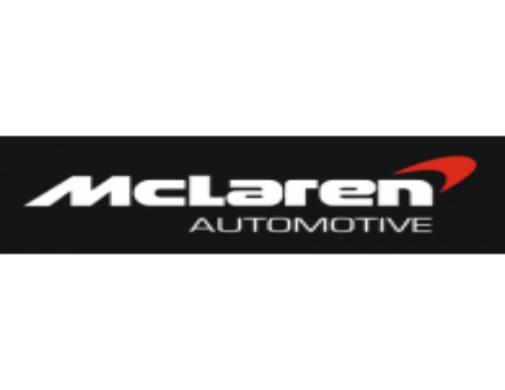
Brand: mclaren
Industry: Transportation